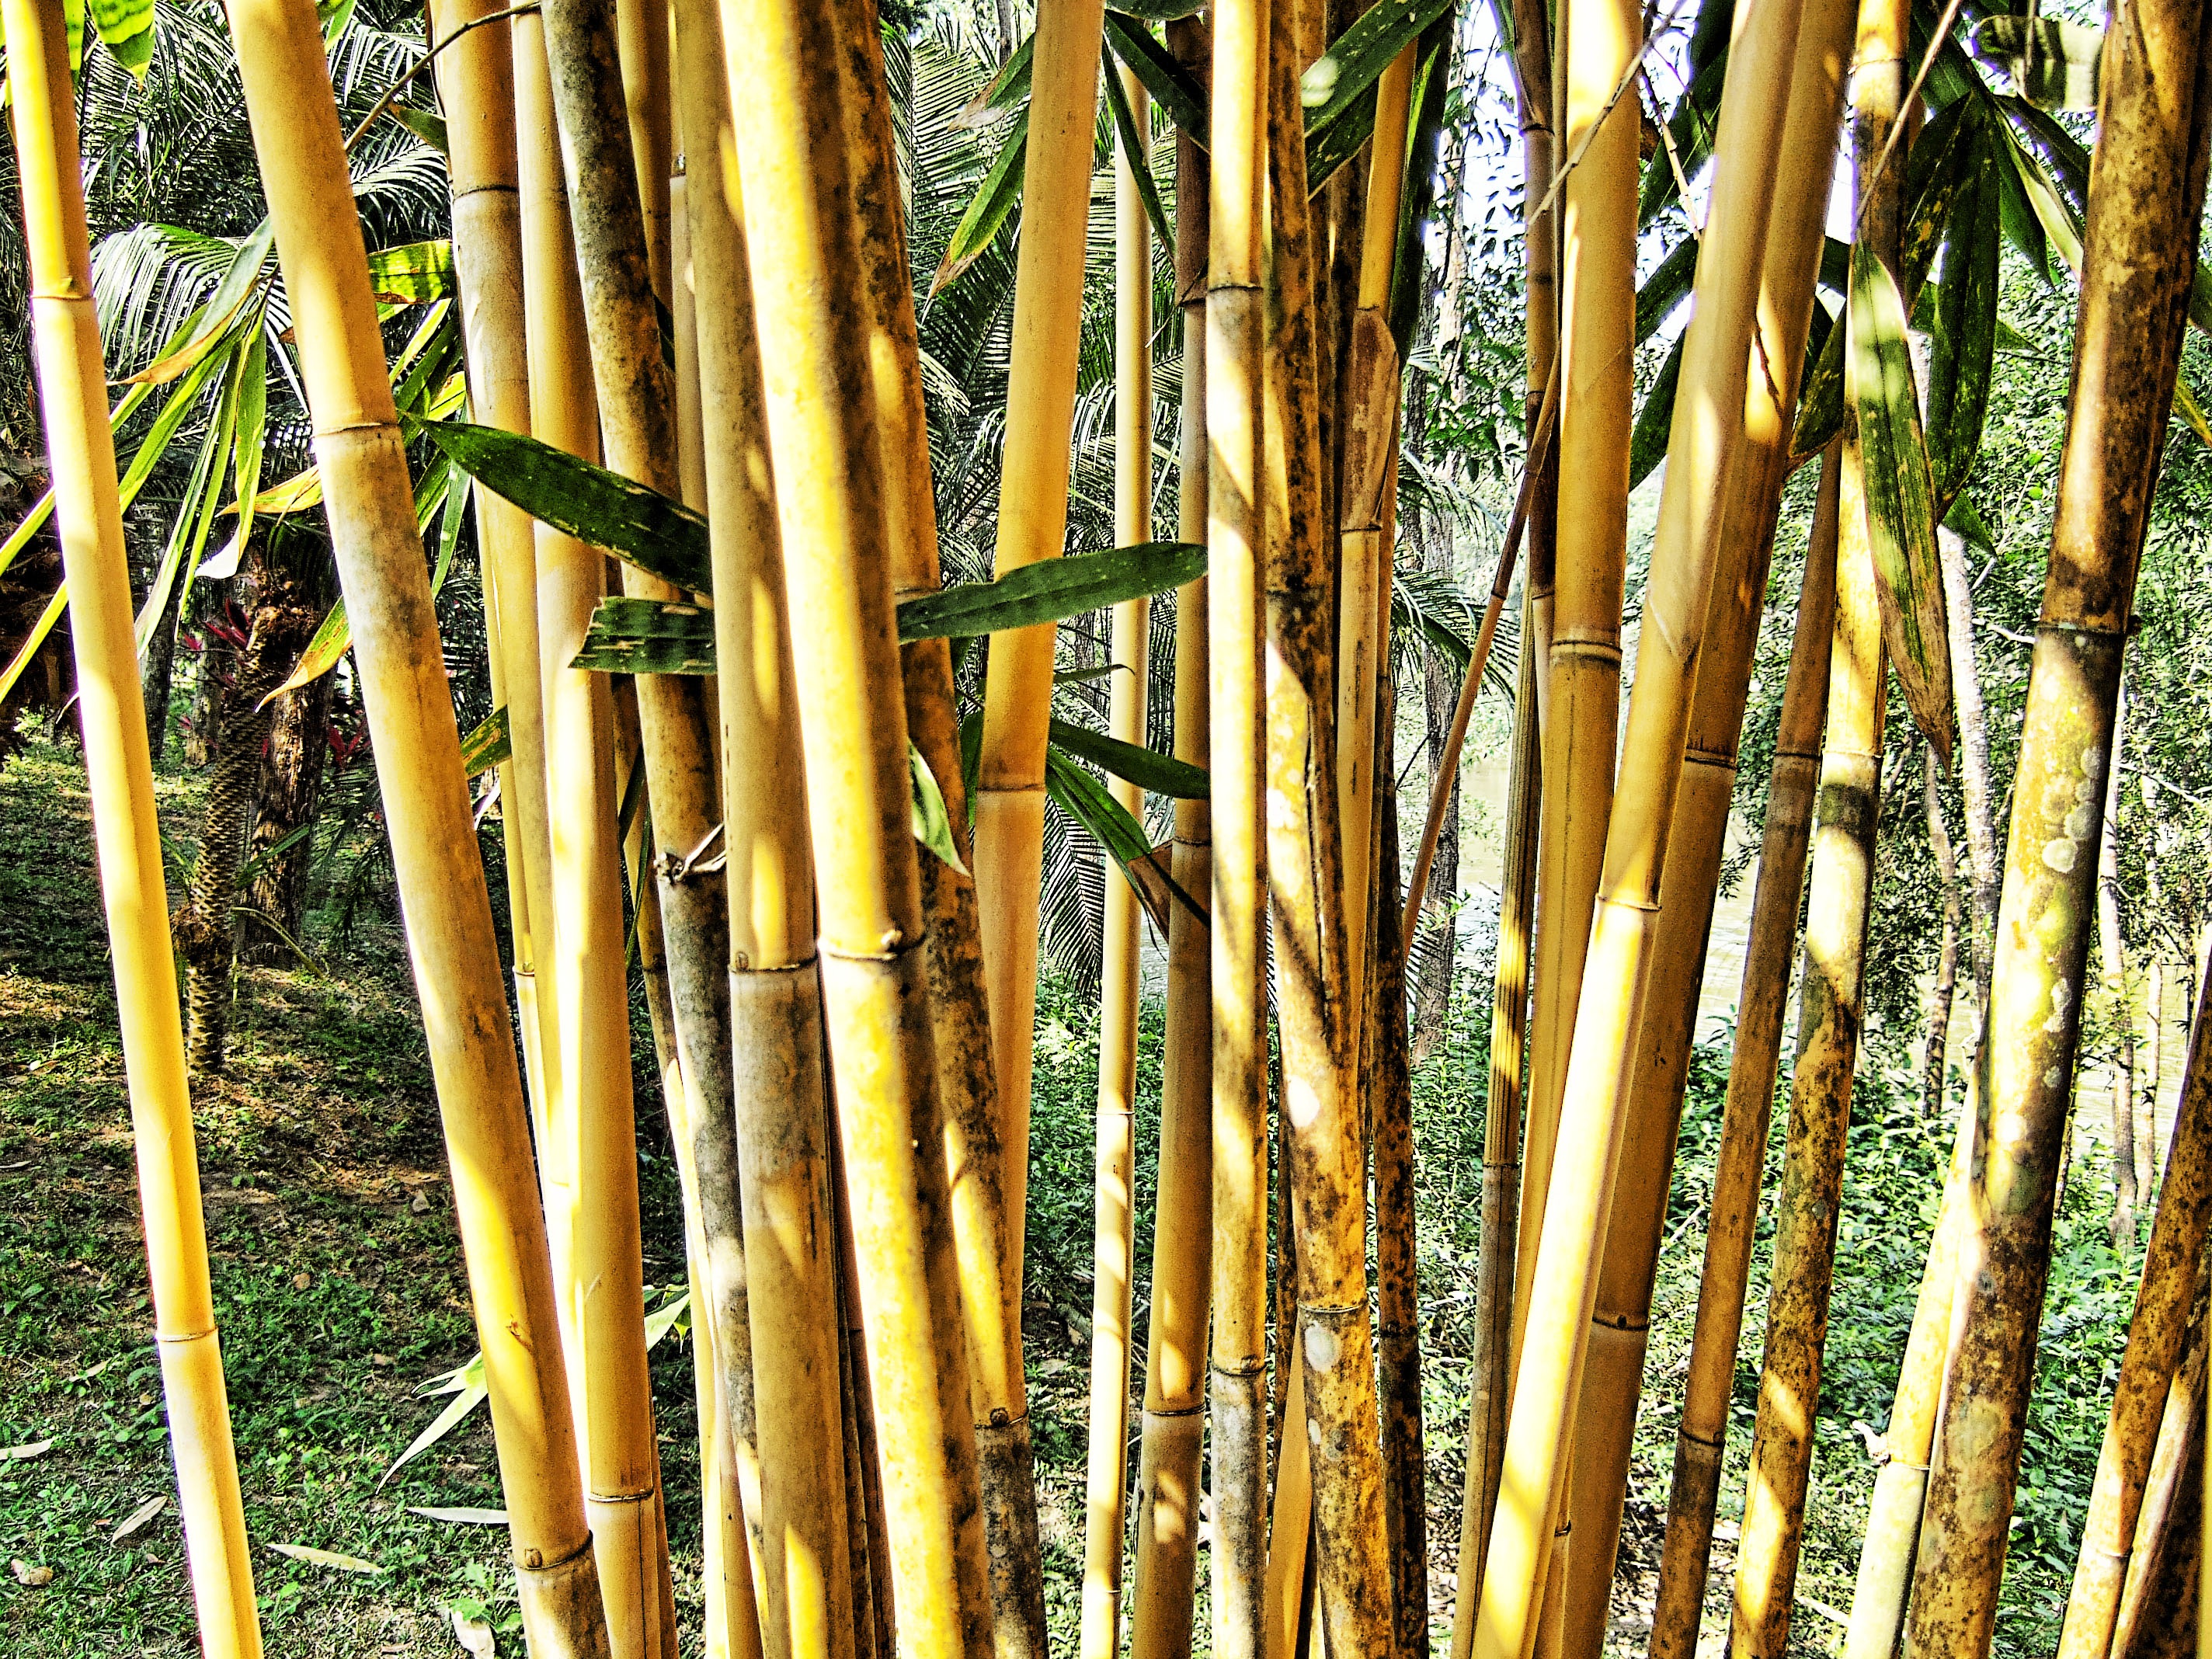
tree, branch, plant, wood, texture, green, crop, brown, asia, agriculture, thailand, twig, leaves, shrub, cane, bamboo, grass family, plant stem